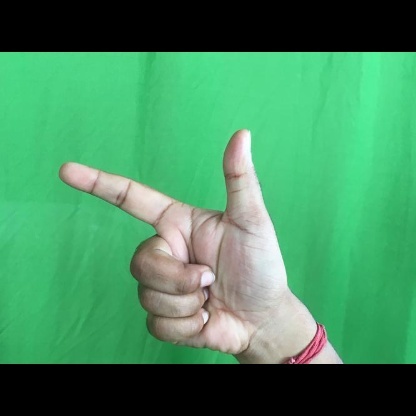
Mudra: Chandrakala